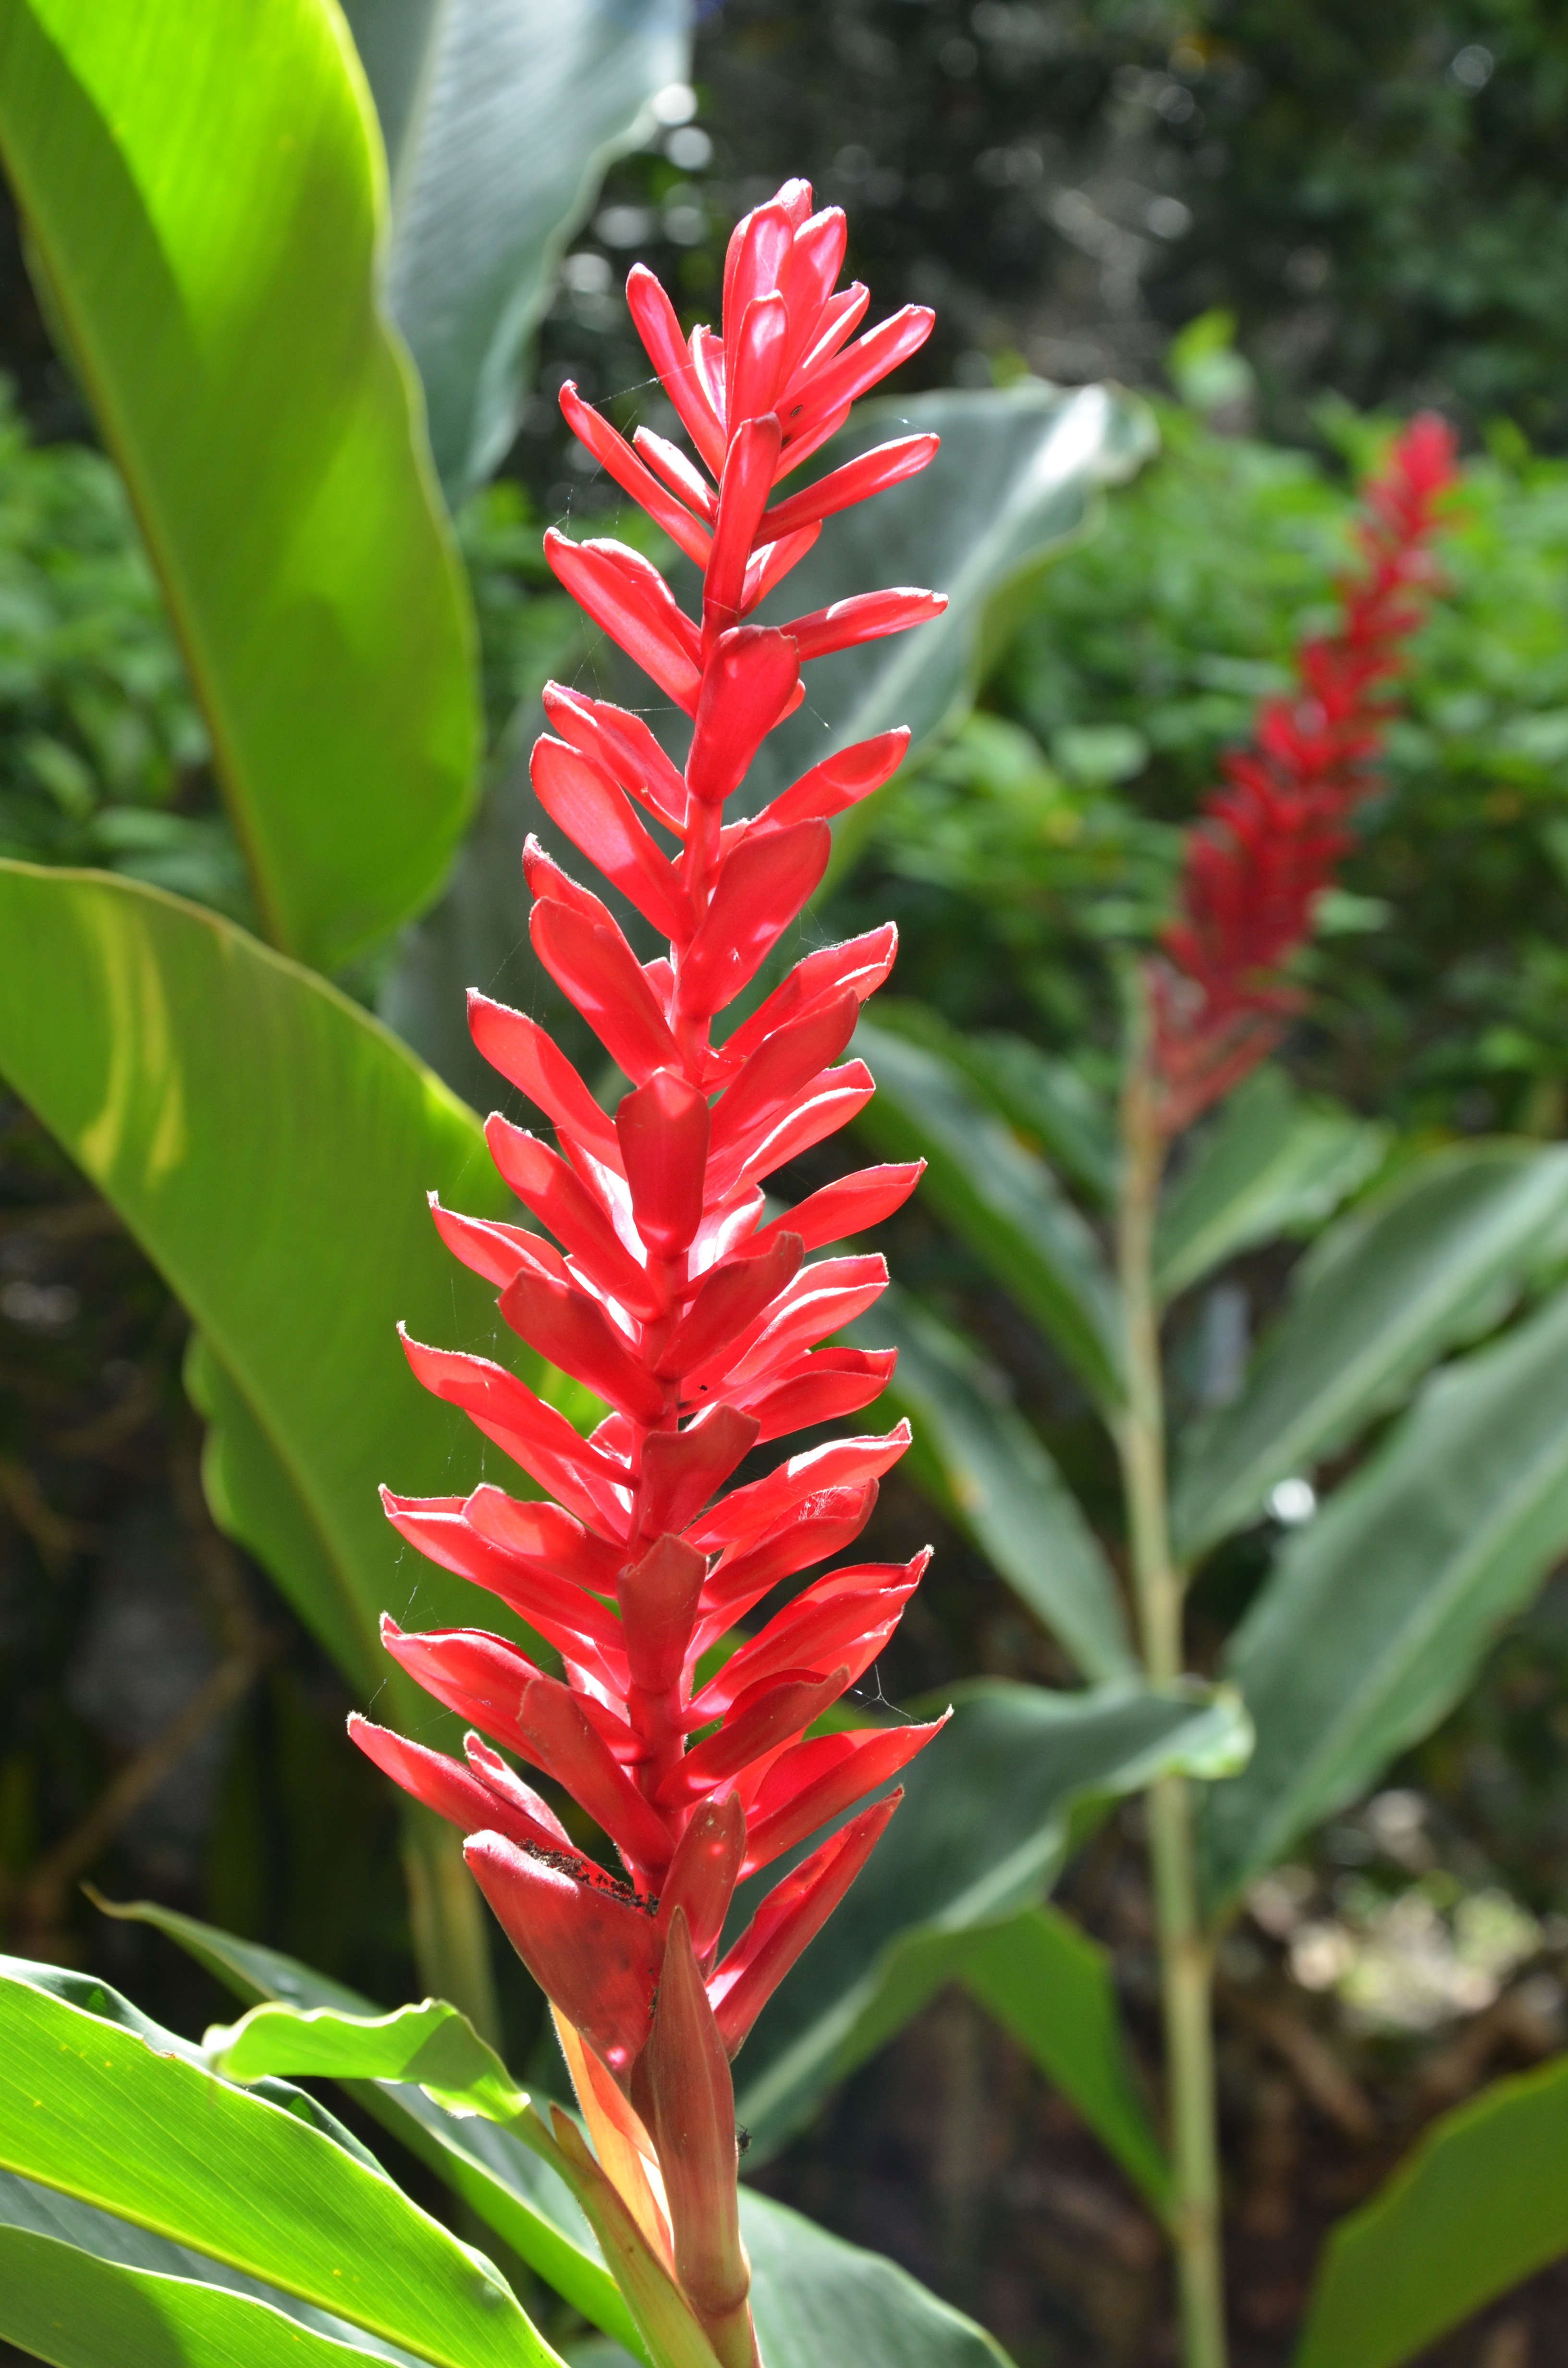
plant, leaf, flower, red, jungle, botany, flora, heliconia, flowering plant, torch lily, plant stem, land plant, castilleja